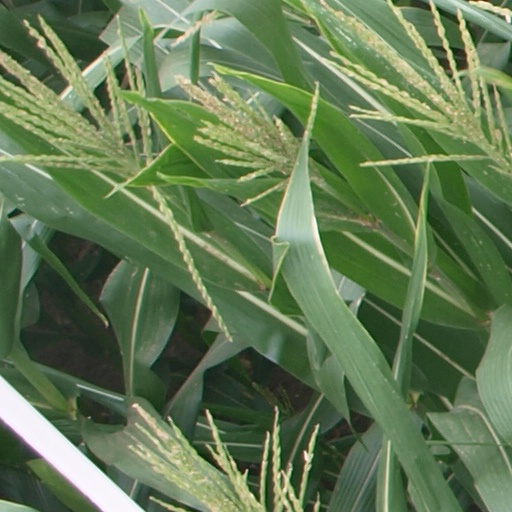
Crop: maize; corn